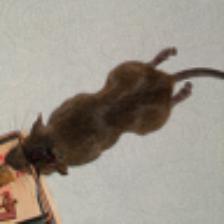
Label: NonHuman